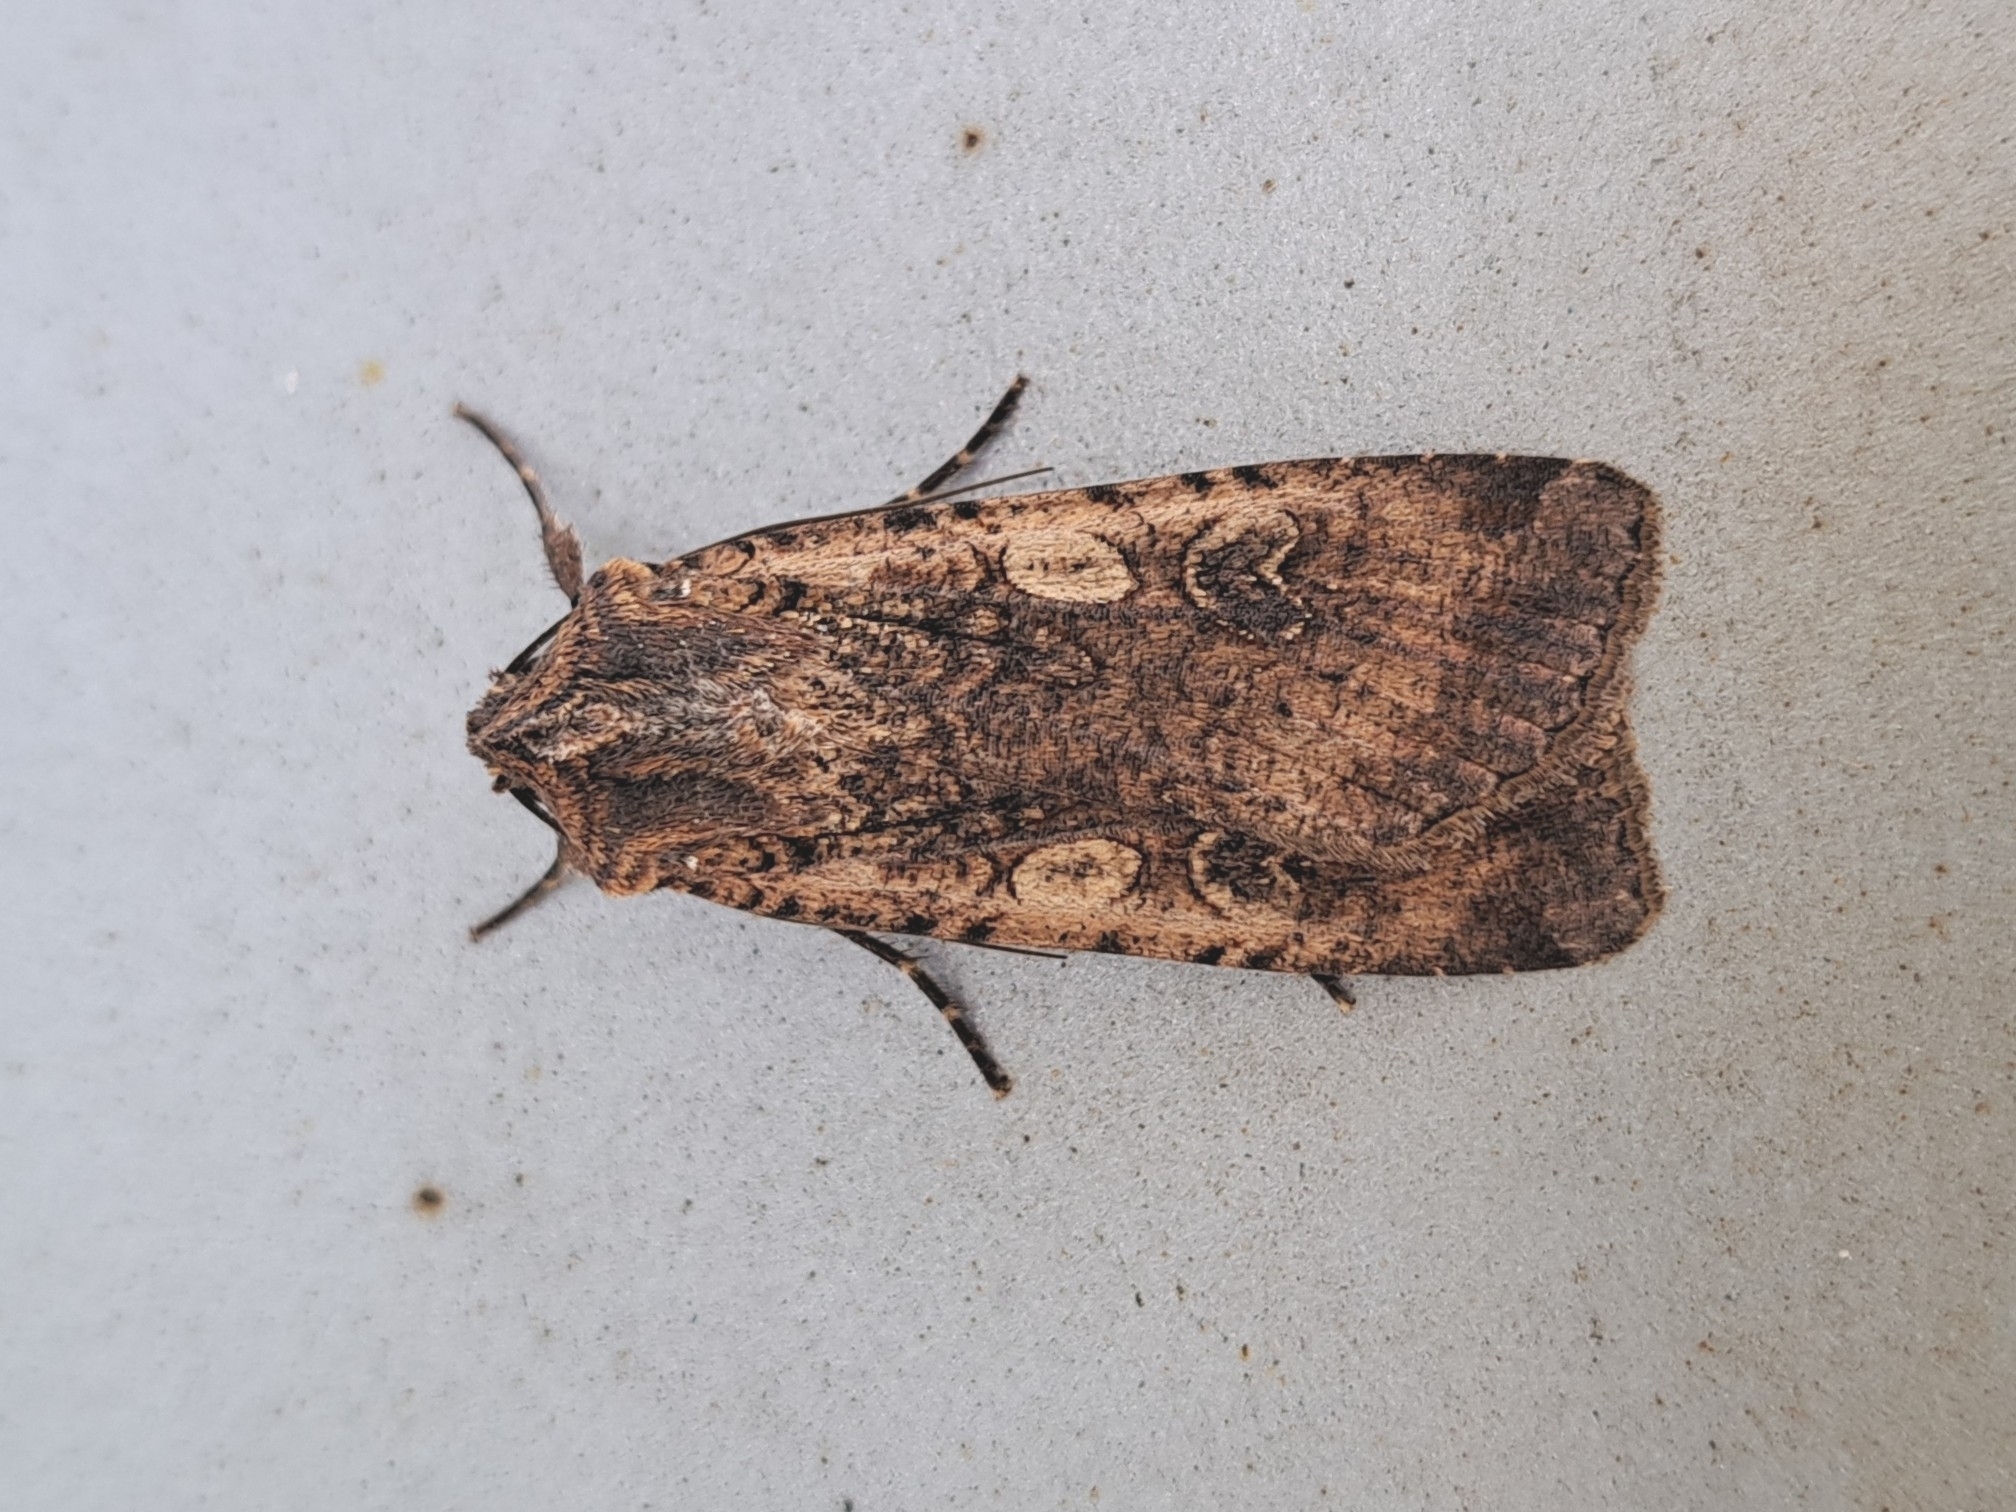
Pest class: cutworms